Crawford County Jail

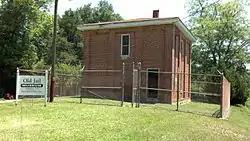

The Crawford County Jail, also known as Old Crawford County Jail, located in Knoxville, Georgia, is one of the oldest jails in Georgia. It was added to the National Register of Historic Places on May 18, 1989. It is now a museum for the annual Georgia JugFest and Old Knoxville Days festival held in Knoxville every third Saturday in May. It contains a history of the jail, including how the jail looked when it was still in use. The current jail is nearby on the same road.